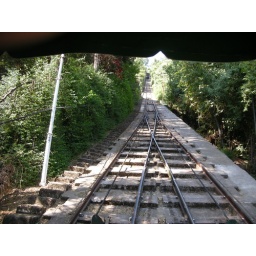
train to top of mountain in center of park in center of Santiago where Virgin Mary is